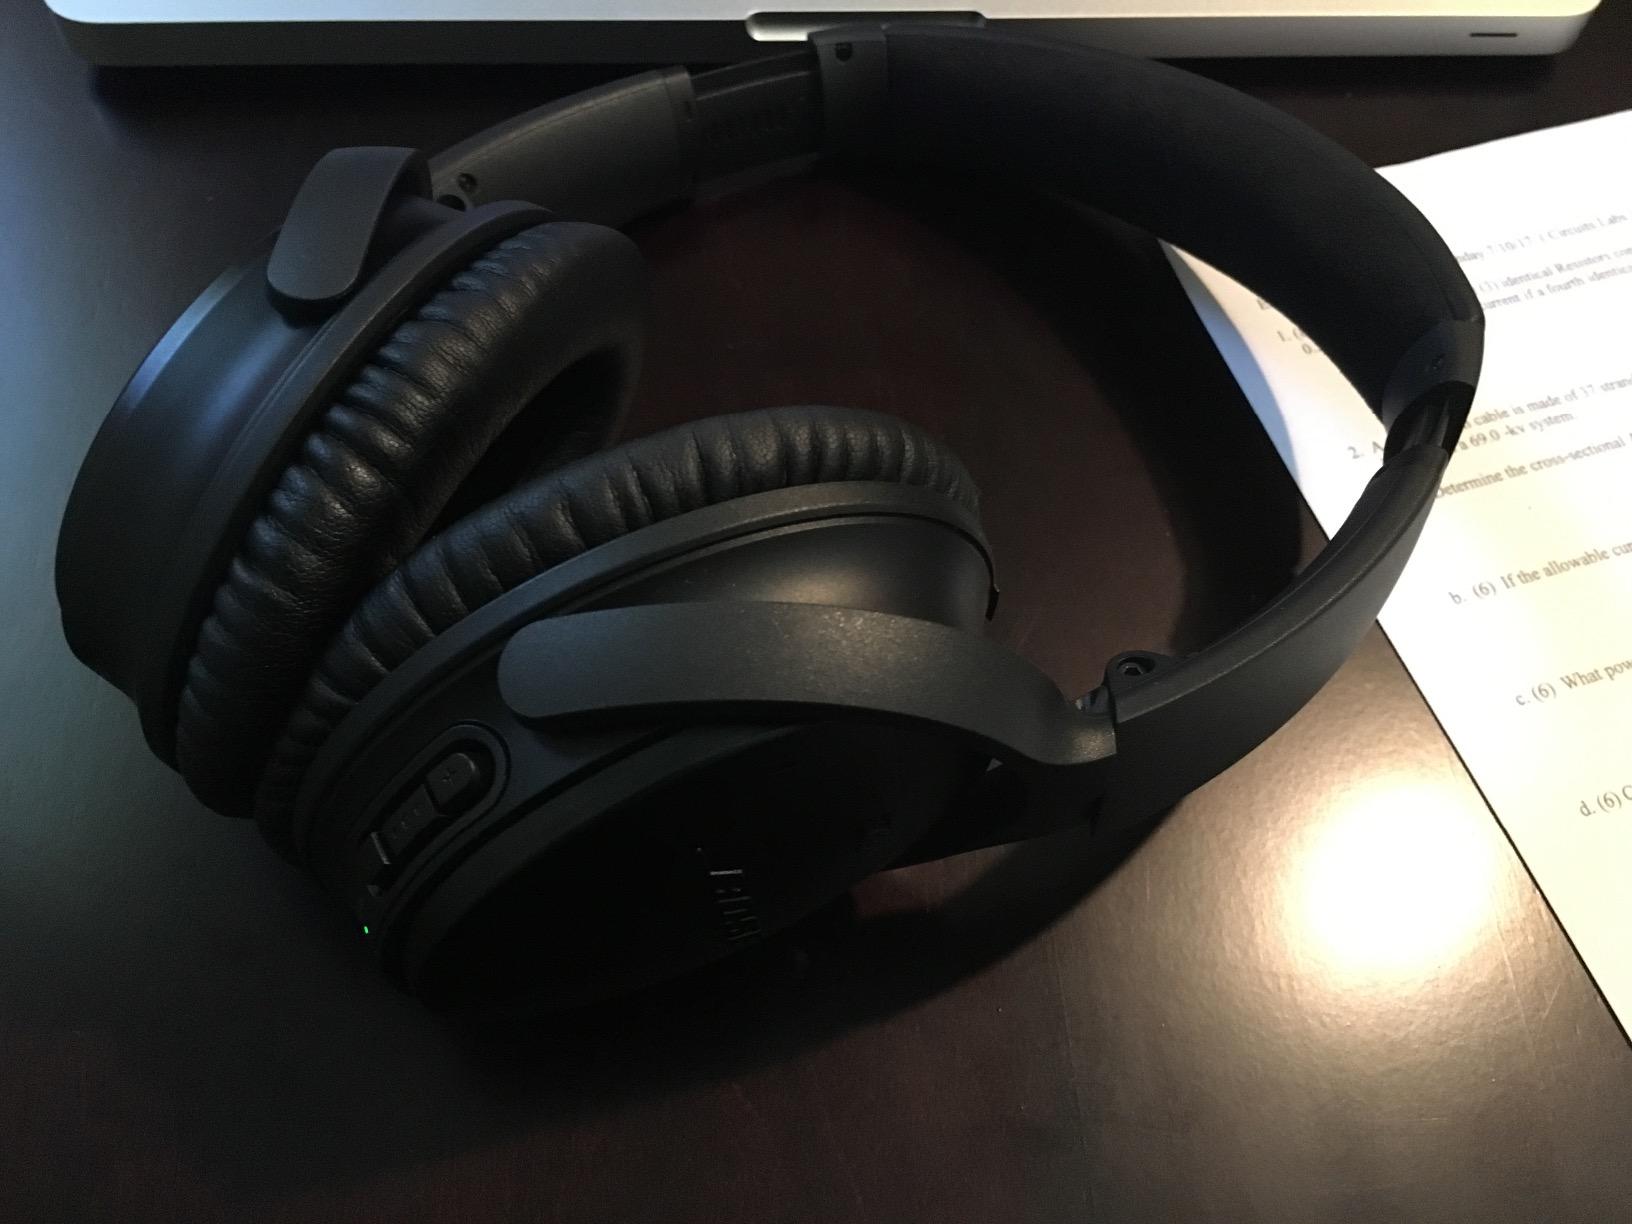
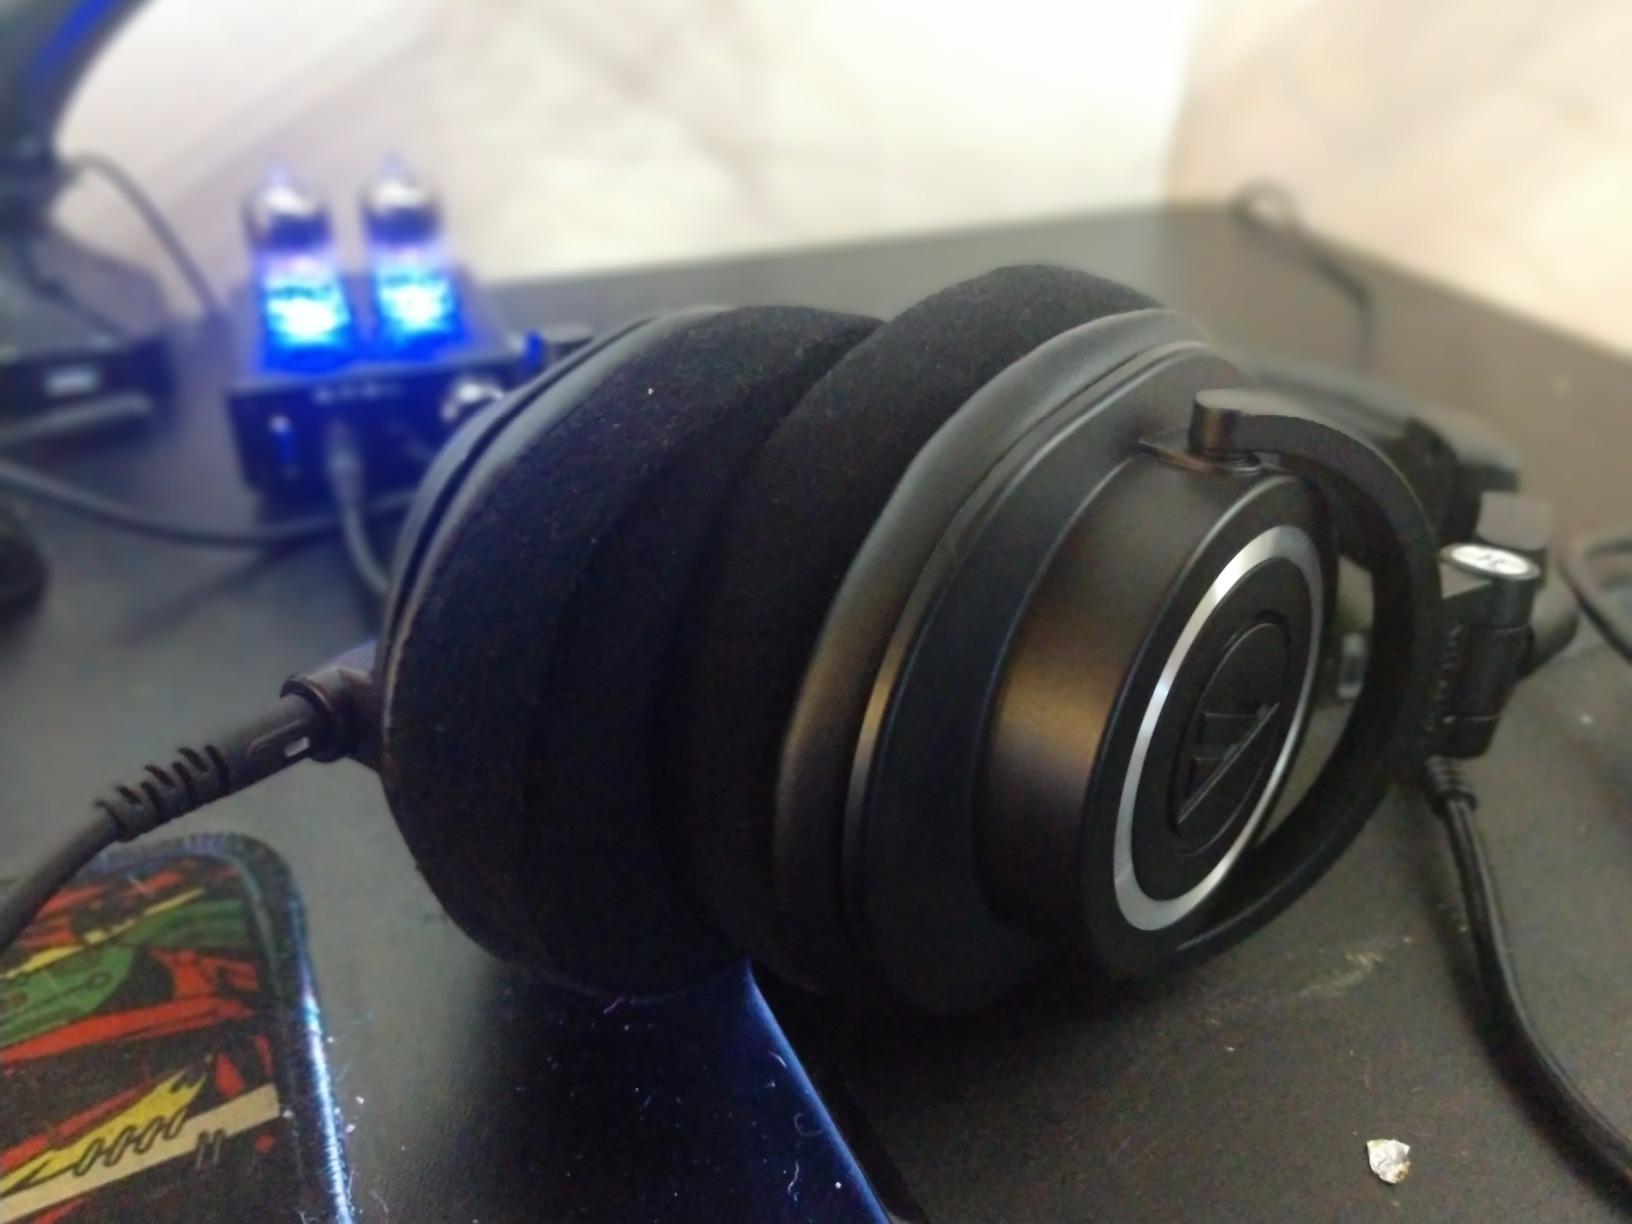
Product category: headphones
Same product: no